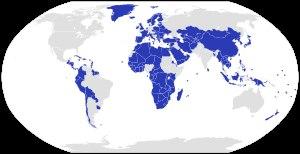
Un État est dit unitaire lorsque tous les citoyens sont soumis au même et unique pouvoir. C'est la forme la plus répandue d'État dans le monde. En général, l'État unitaire connaît des divisions territoriales, il existe des relais entre la population et le pouvoir central. Il s'oppose conceptuellement à l'État fédéral, composé d'États fédérés, où la souveraineté est partagée entre l'État fédéral et les États fédérés.